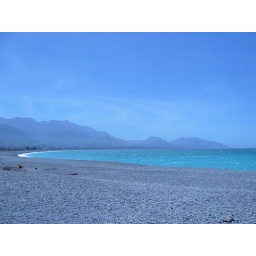
Blue sea and blue sky in NZ